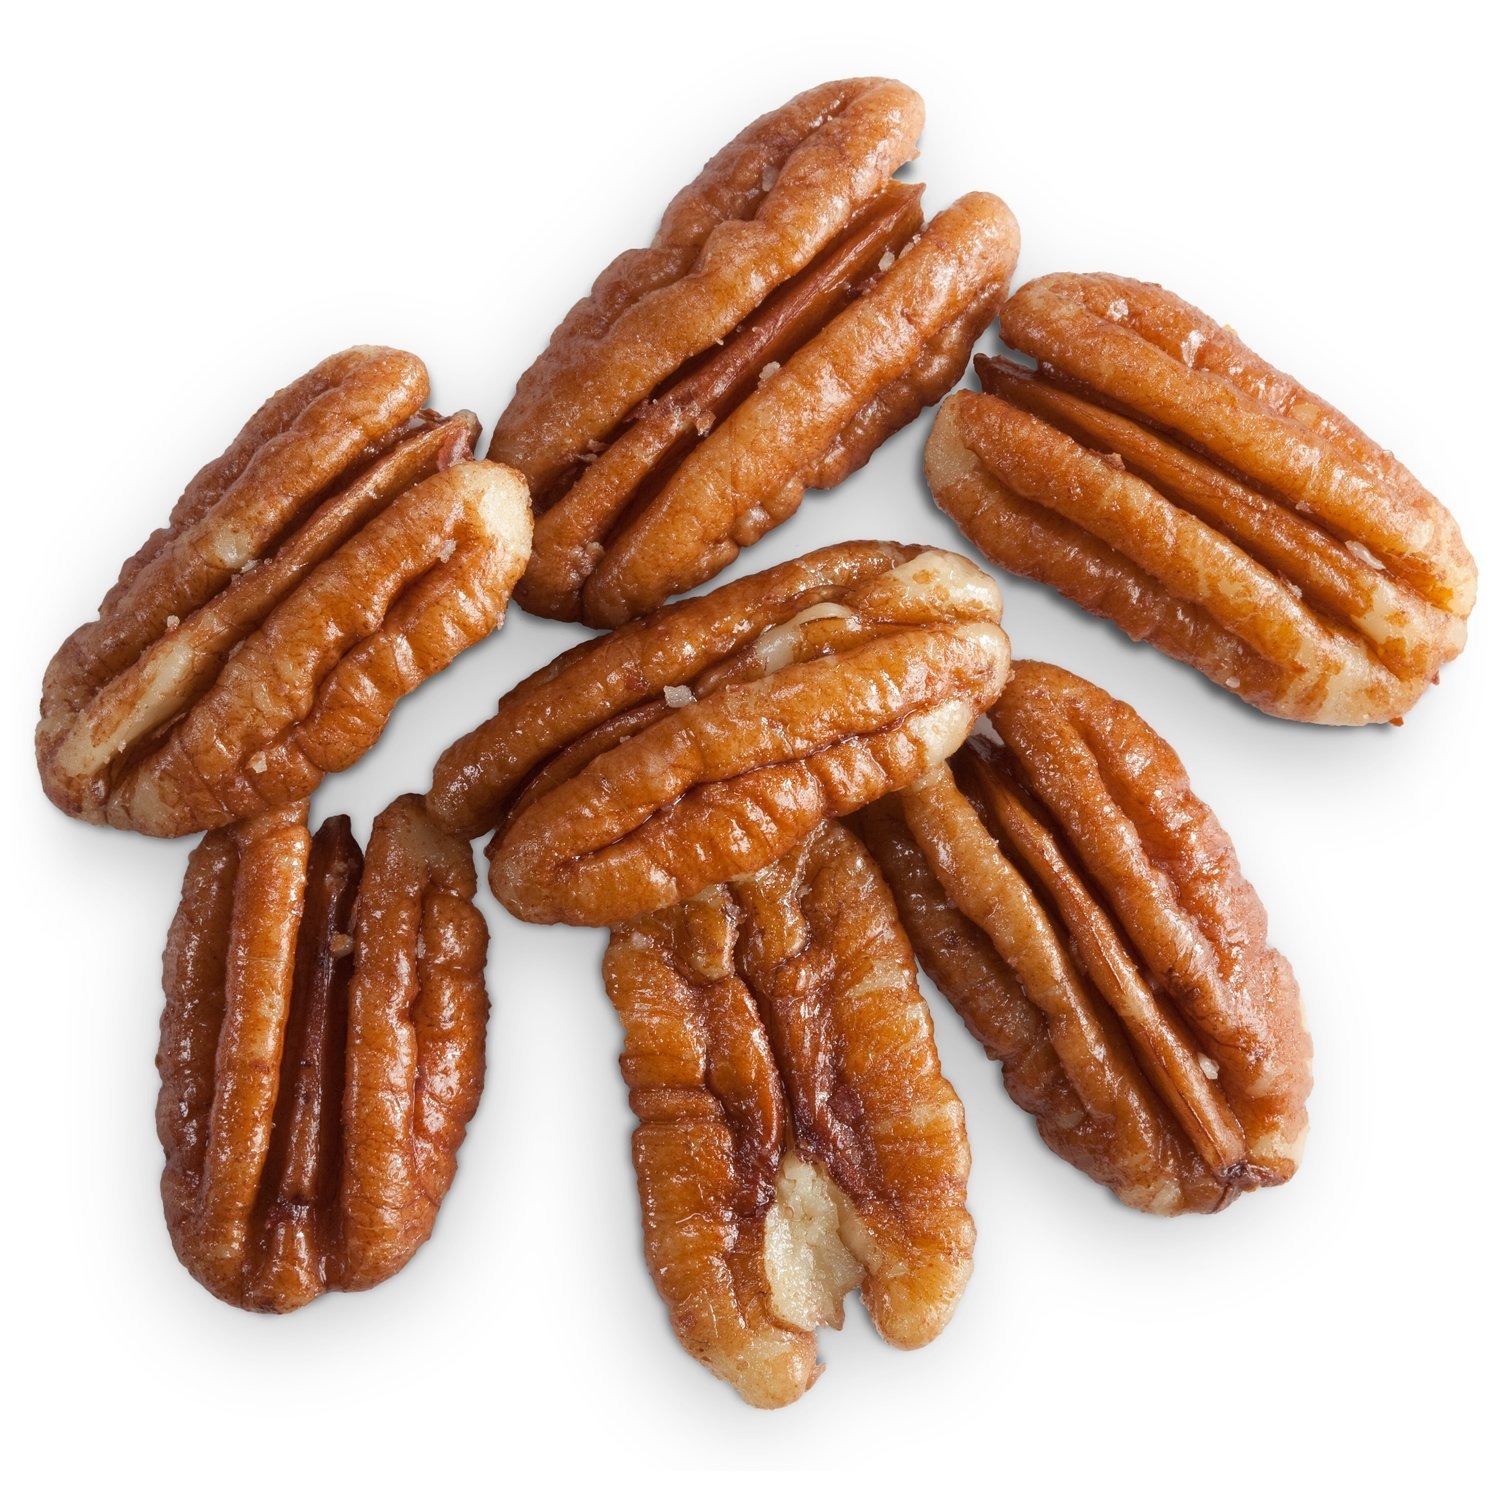
Item Name: Decaf Southern Pecan Coffee Pods – 100 Single Serve Cups, Flavored Medium Roast, Compatible with Keurig Brewers
Bullet Point 1: Rich & Buttery Flavor – Smooth Southern pecan taste with a medium roast coffee base.
Bullet Point 2: Premium Decaf Coffee – Made from 100% Arabica beans, caffeine-free.
Bullet Point 3: Compatible with Keurig brewers – Designed for effortless single-serve brewing.
Bullet Point 4: Sealed for Freshness – 100-count pack ensures bold flavor in every cup.
Product Description: Experience the rich, nutty taste of Decaf Southern Pecan Coffee in every cup. This medium roast features the smooth and buttery flavor of toasted pecans, paired with 100% Arabica beans for a well-balanced and satisfying brew. Perfect for those who love flavored coffee without caffeine, these single-serve pods are compatible with Keurig brewers, making it easy to enjoy a comforting cup anytime. Each 100-count pack ensures a fresh and flavorful experience with every brew.
Value: 100.0
Unit: Count

Price: 55